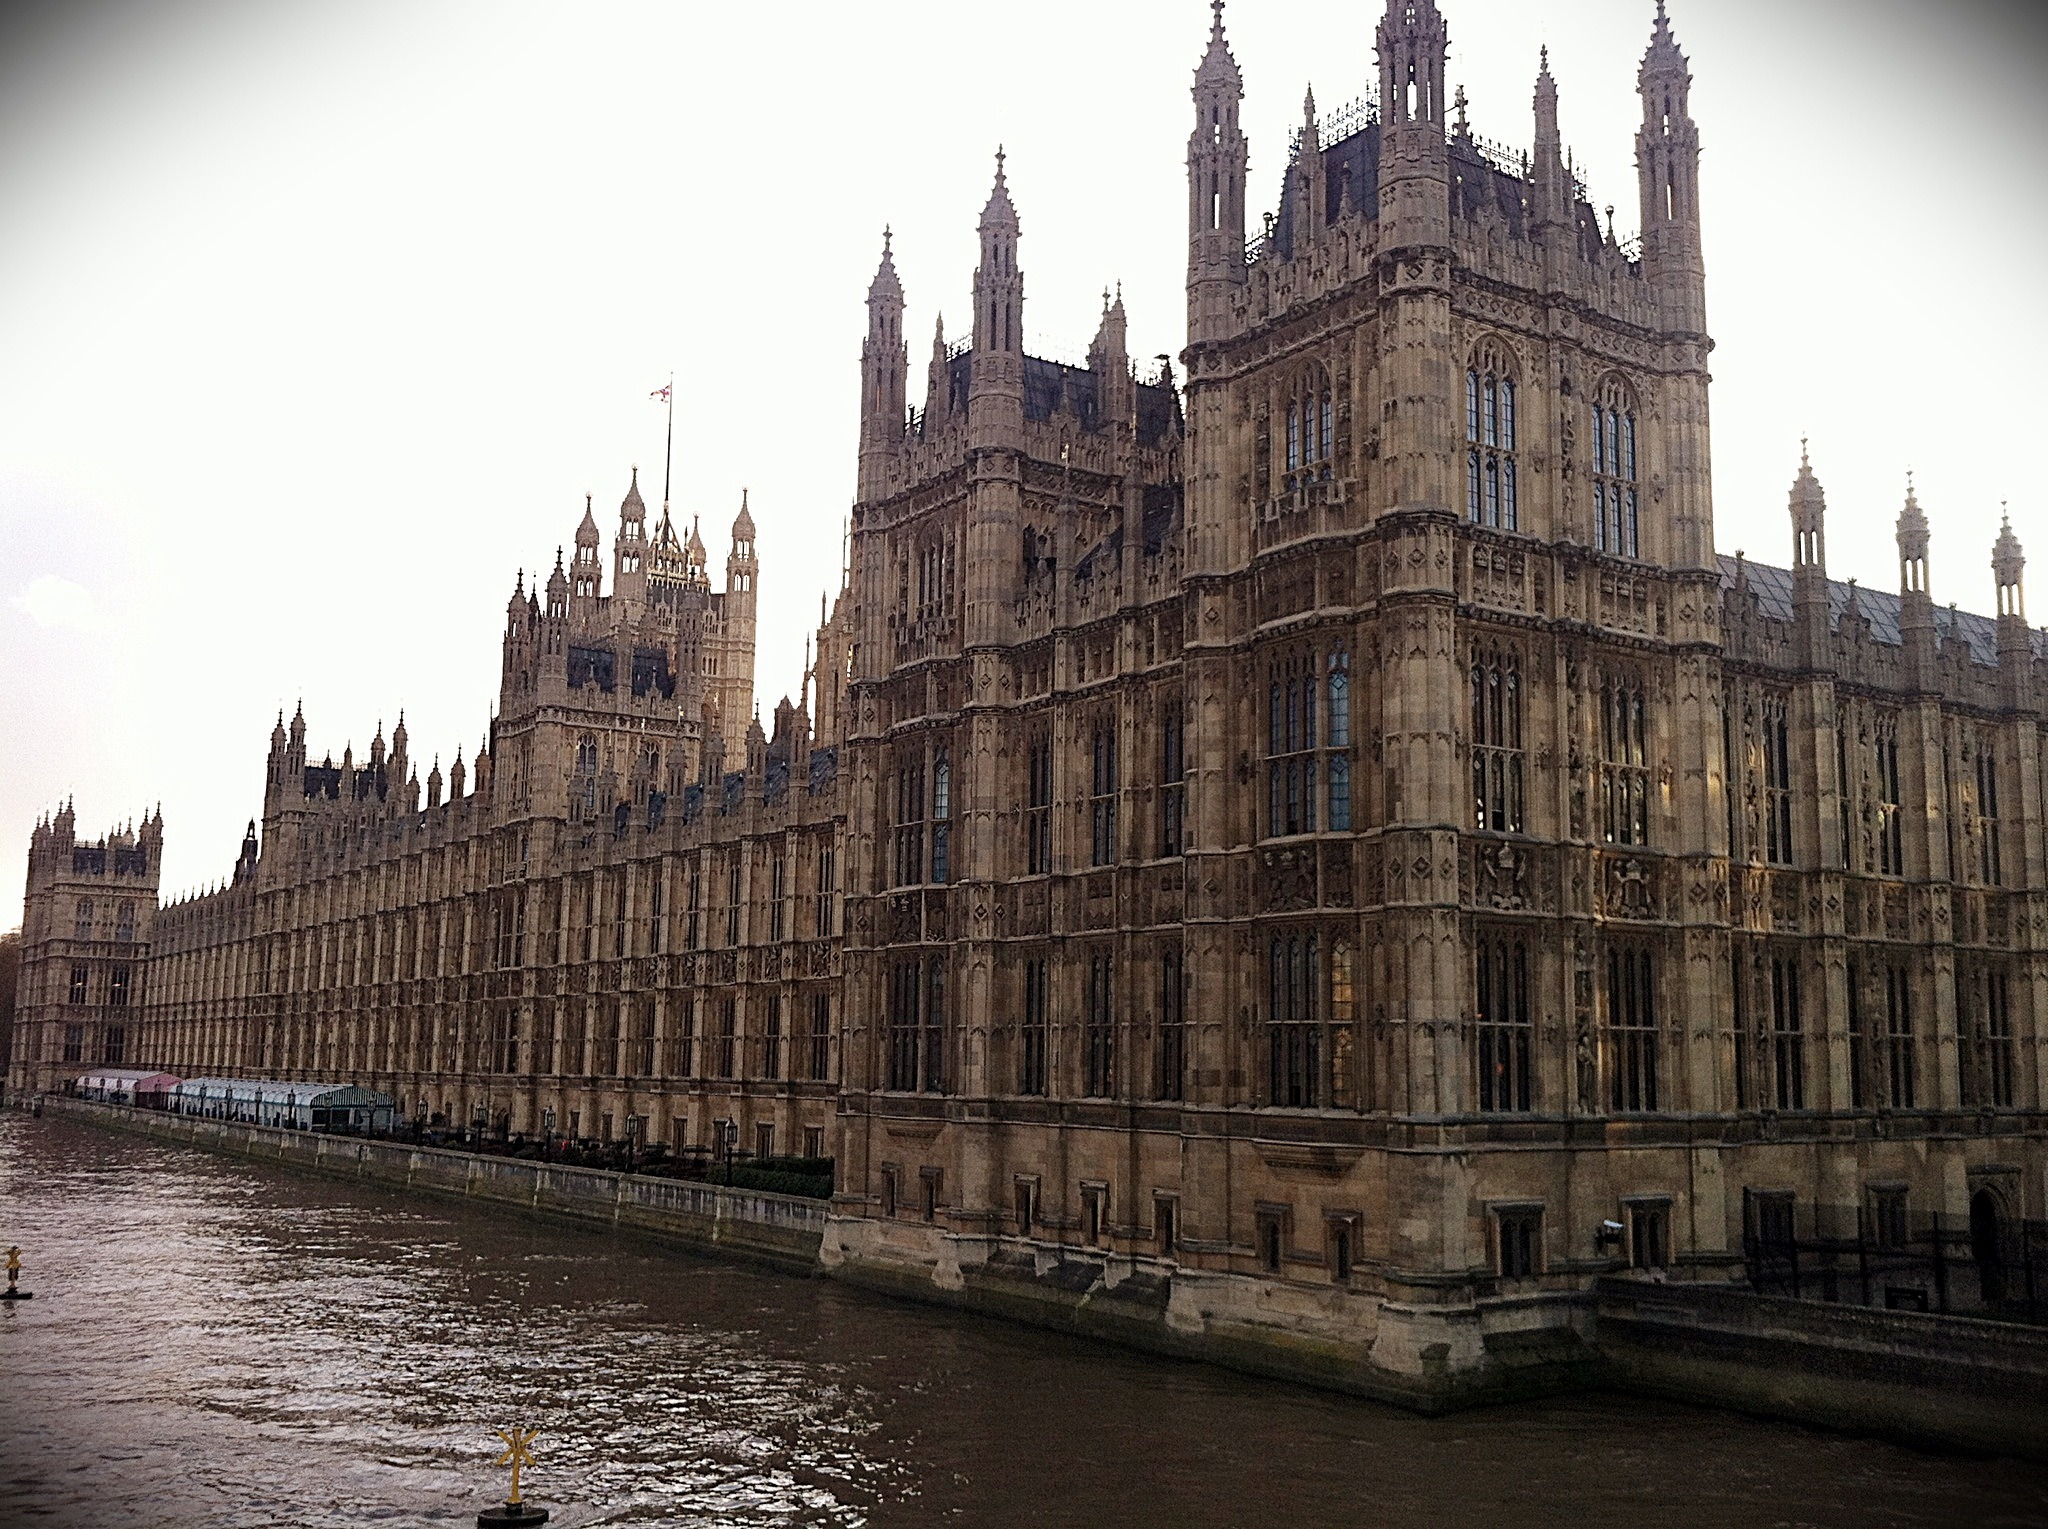
tree, water, sky, building, chateau, palace, city, river, canal, reflection, plaza, castle, landmark, facade, sightseeing, cathedral, attraction, waterway, medieval architecture, uk, england, london, parliament, spire, politics, british, culture, history, european, english, government, kingdom, historical, westminster, tourist attraction, thames, metropolis, touristic, gothic architecture, stately home, houses of parliament, listed building